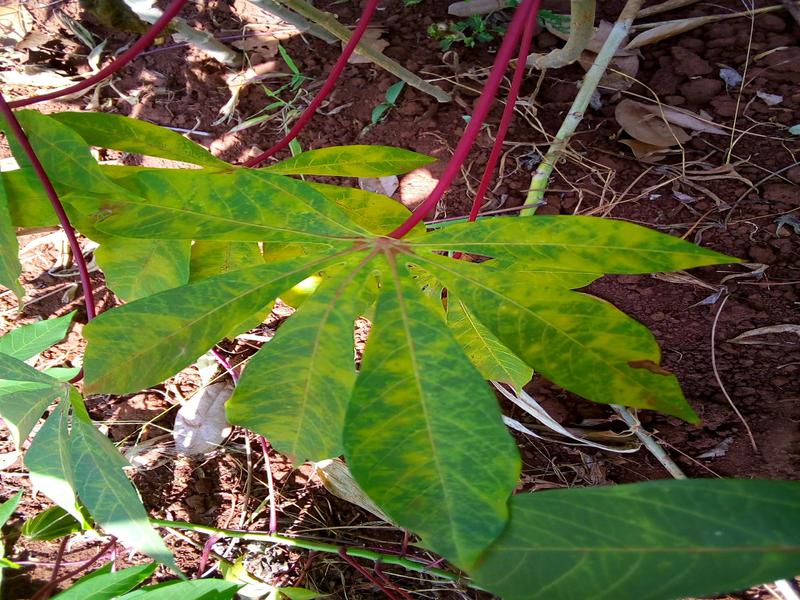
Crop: cassava
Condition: brown_streak_disease